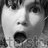
Emotion: surprise